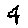
Label: 4